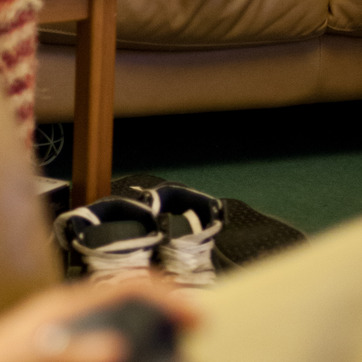
Material: carpet